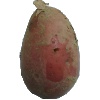
Label: Potato Red 1